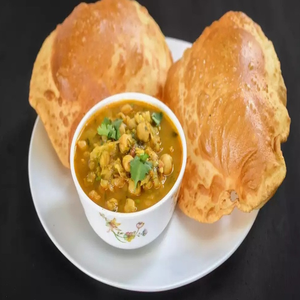
Dish: cholebhature